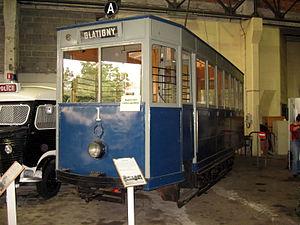
Ancien tramway de Versailles à l'AMTUIR 15/09/2007.
Le Musée des transports urbains, interurbains et ruraux est un musée consacré aux transports en commun. Il appartient à l'« Association du musée des transports urbains, interurbains et ruraux ».
Les Tramways de Versailles ou Tramways versaillais sont un ancien réseau de tramway à voie normale qui desservit la ville de Versailles dans le département de Seine-et-Oise de 1876 à 1957.